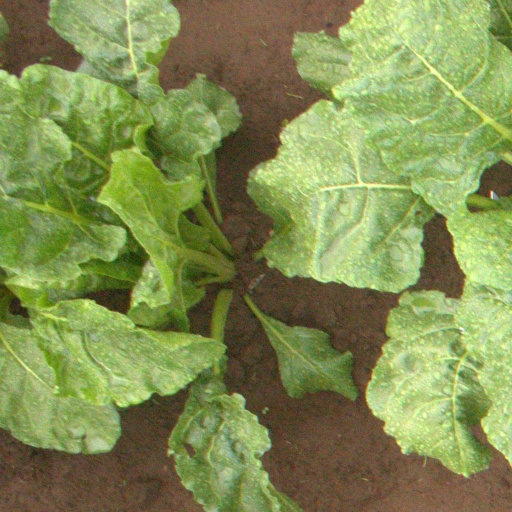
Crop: sugar beet